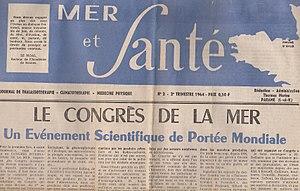
Journal publié par le Dr Pierre Heger à l'ouverture des Thermes marins de St Malo rappelant l'origine médicale.
Les Thermes marins de Saint-Malo sont un établissement de thalassothérapie situé à Saint-Malo dans le quartier de Paramé, en face de la plage du Sillon. Ils sont considérés comme une « locomotive de l'industrie touristique » par la Communauté d’agglomérations du Pays de Saint-Malo.